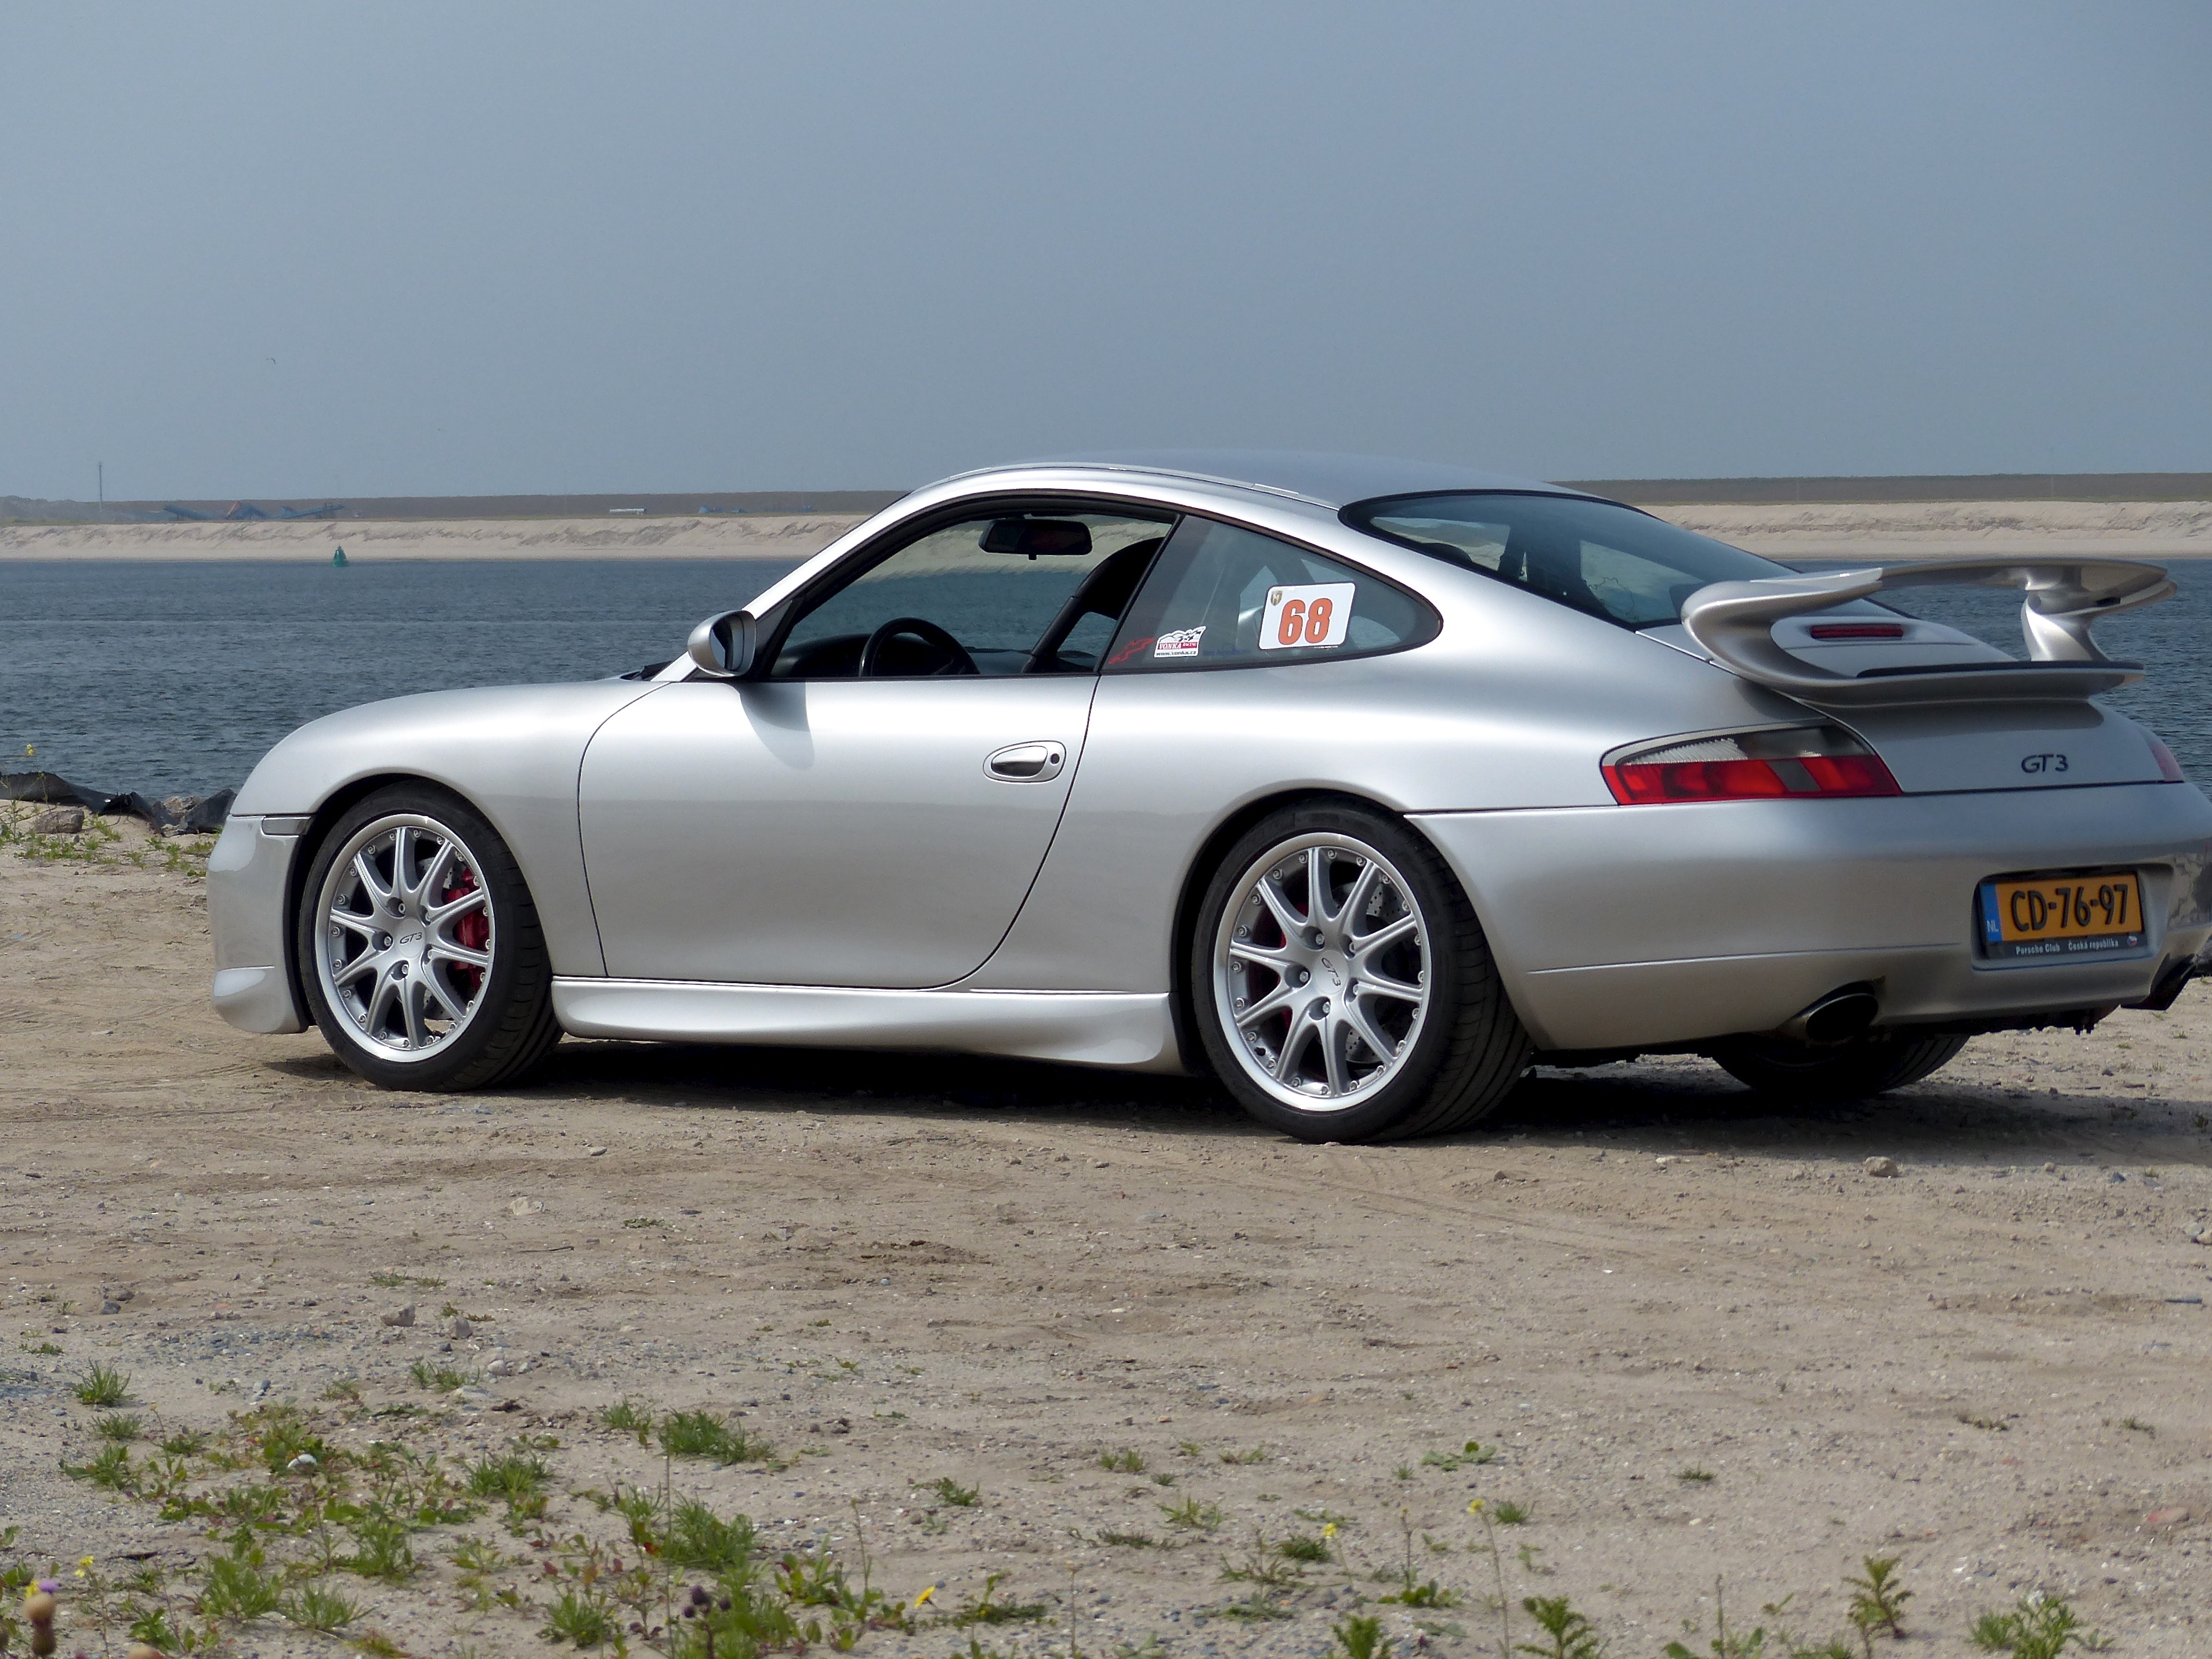
car, wheel, vehicle, sports car, bumper, supercar, holland, rim, convertible, coupe, porsche, gt3, europort, land vehicle, automobile make, automotive exterior, automotive design, luxury vehicle, porsche 911 gt2